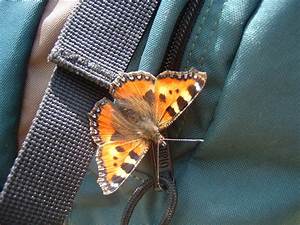
Label: butterfly